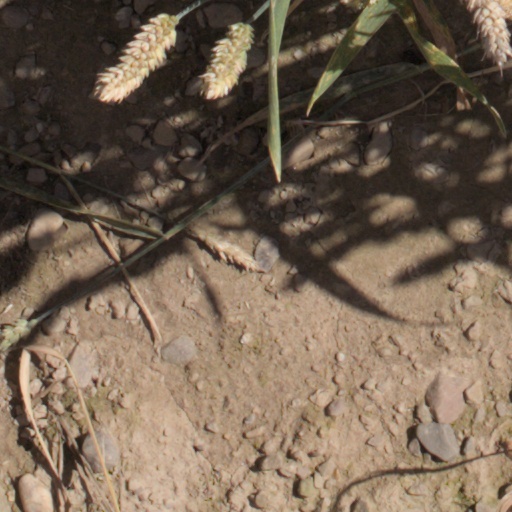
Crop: wheat